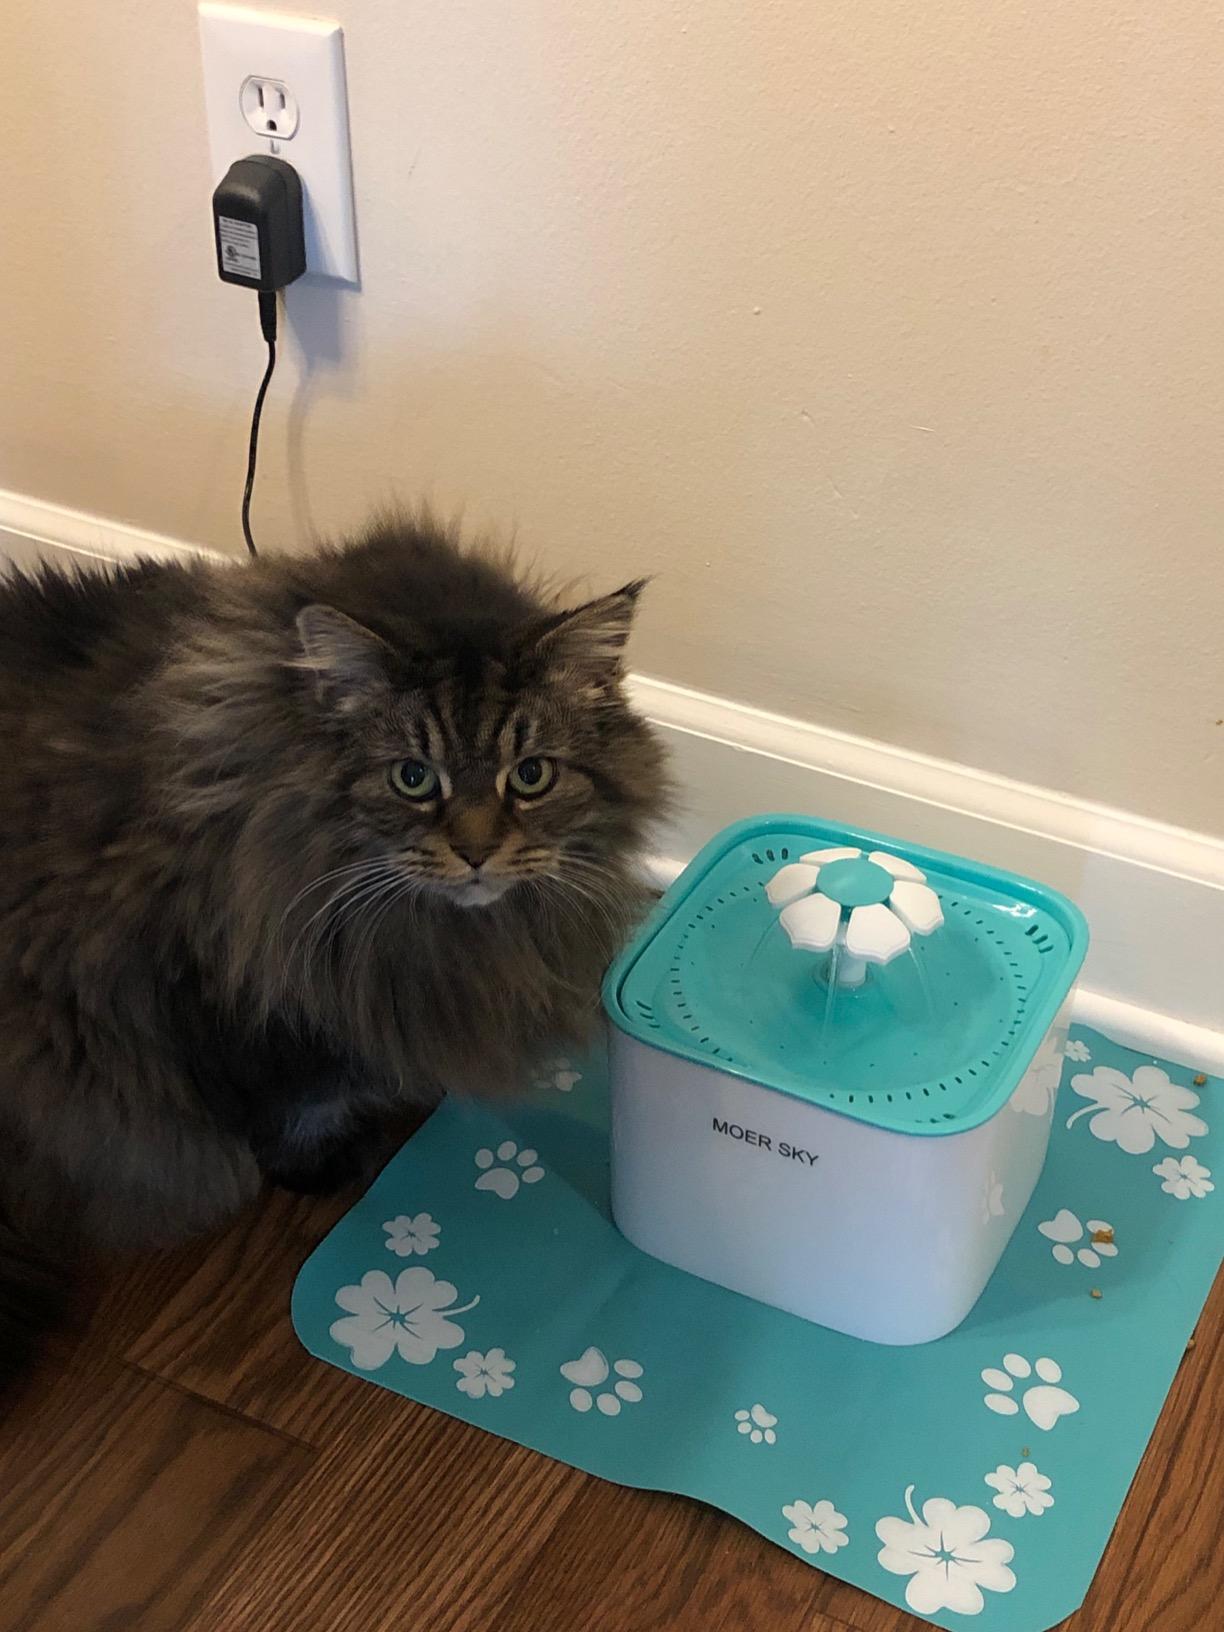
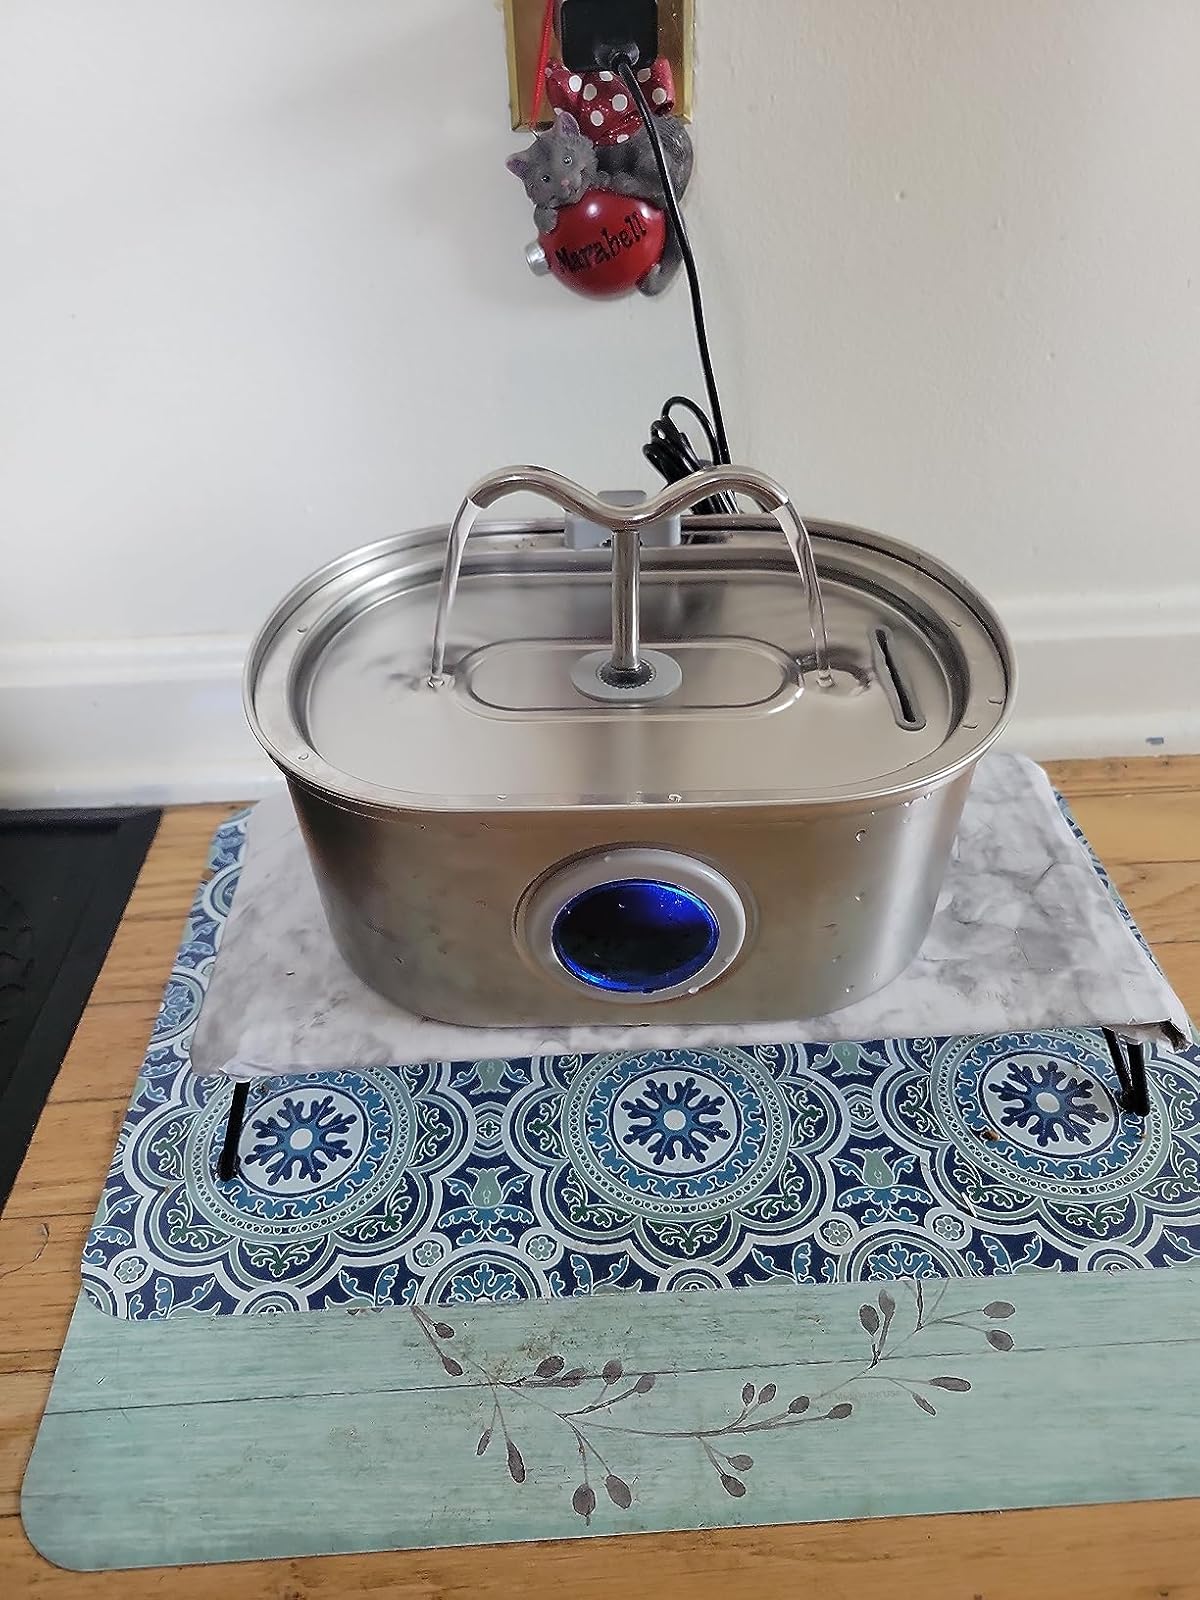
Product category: items_bowl
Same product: no